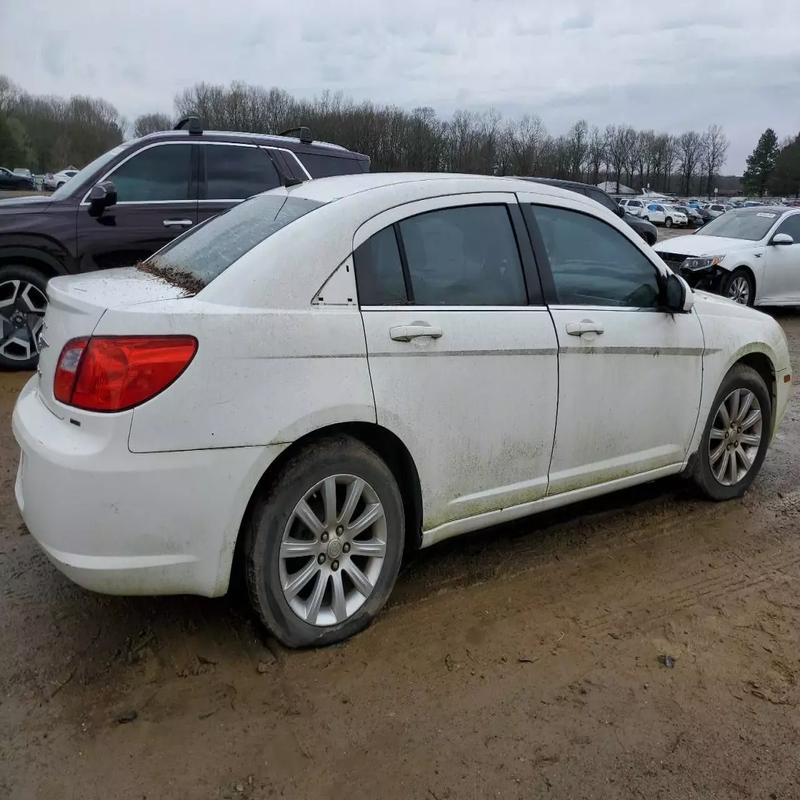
Aucun dommage détecté.
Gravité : aucun